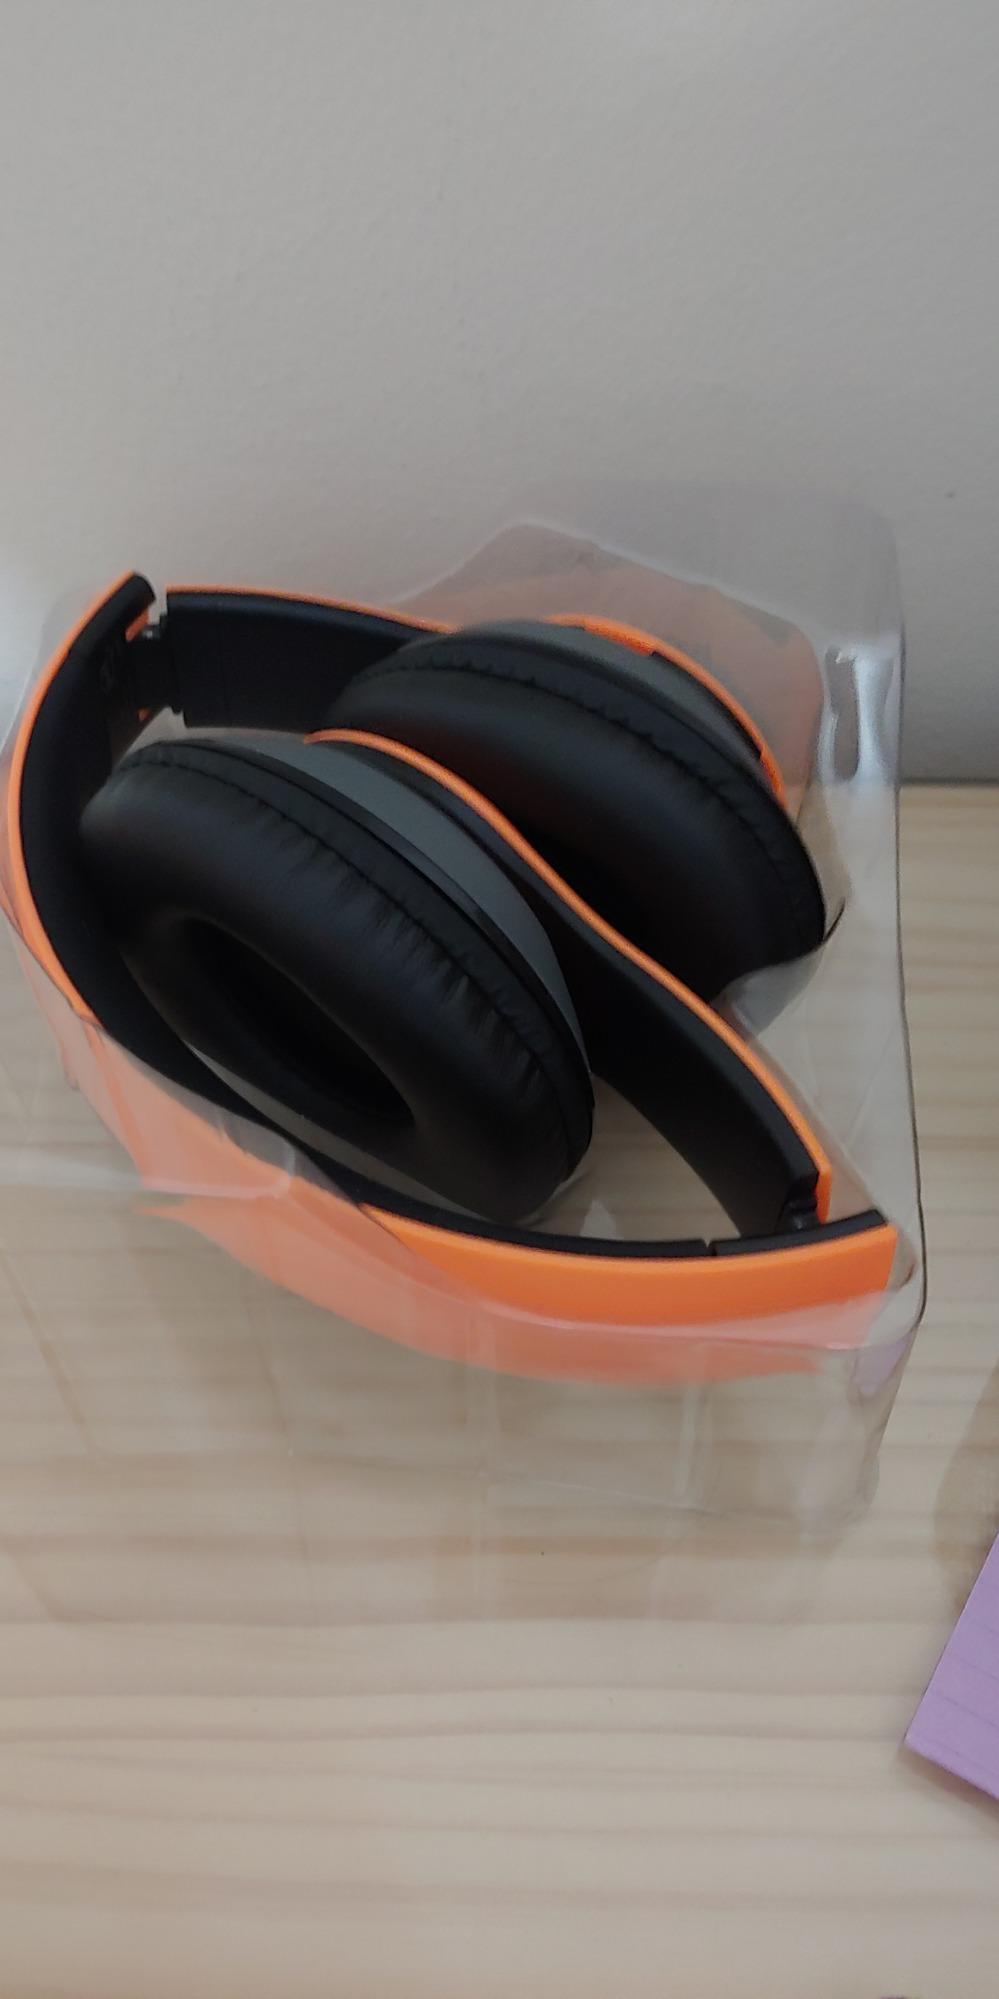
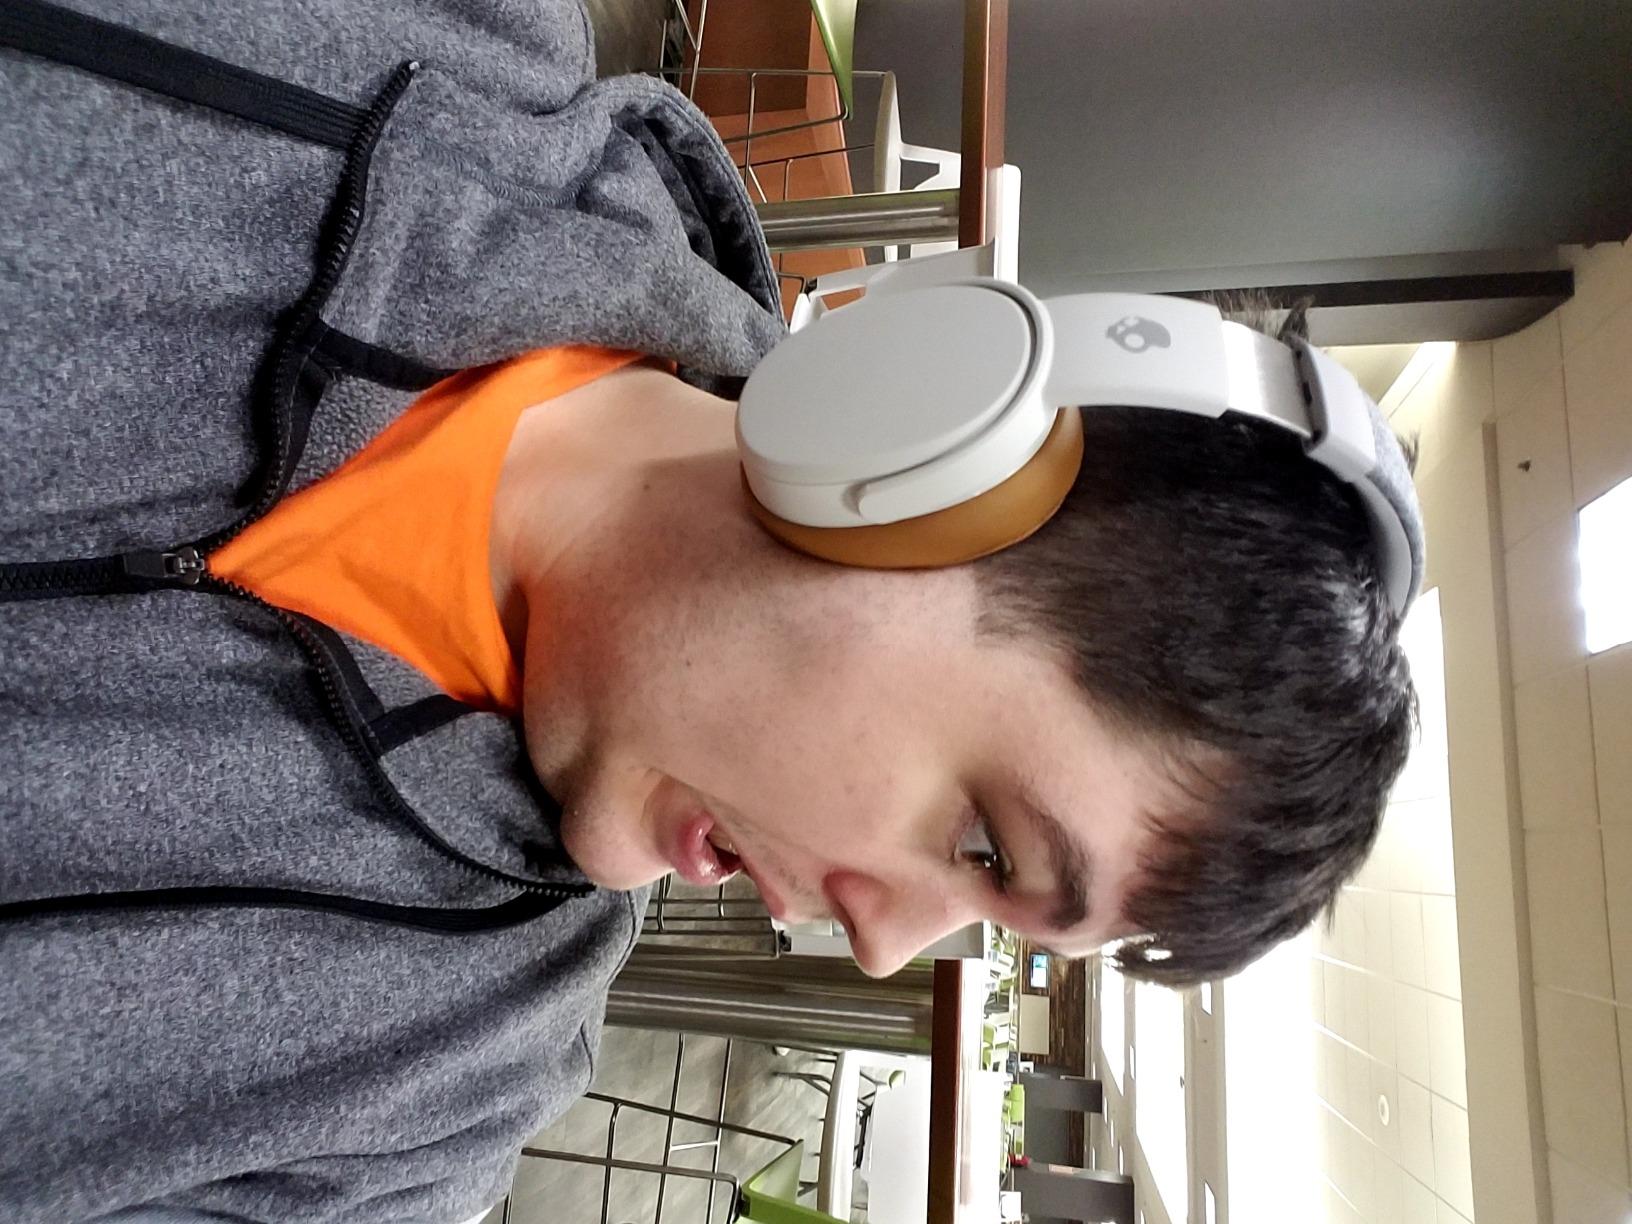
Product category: headphones
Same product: no